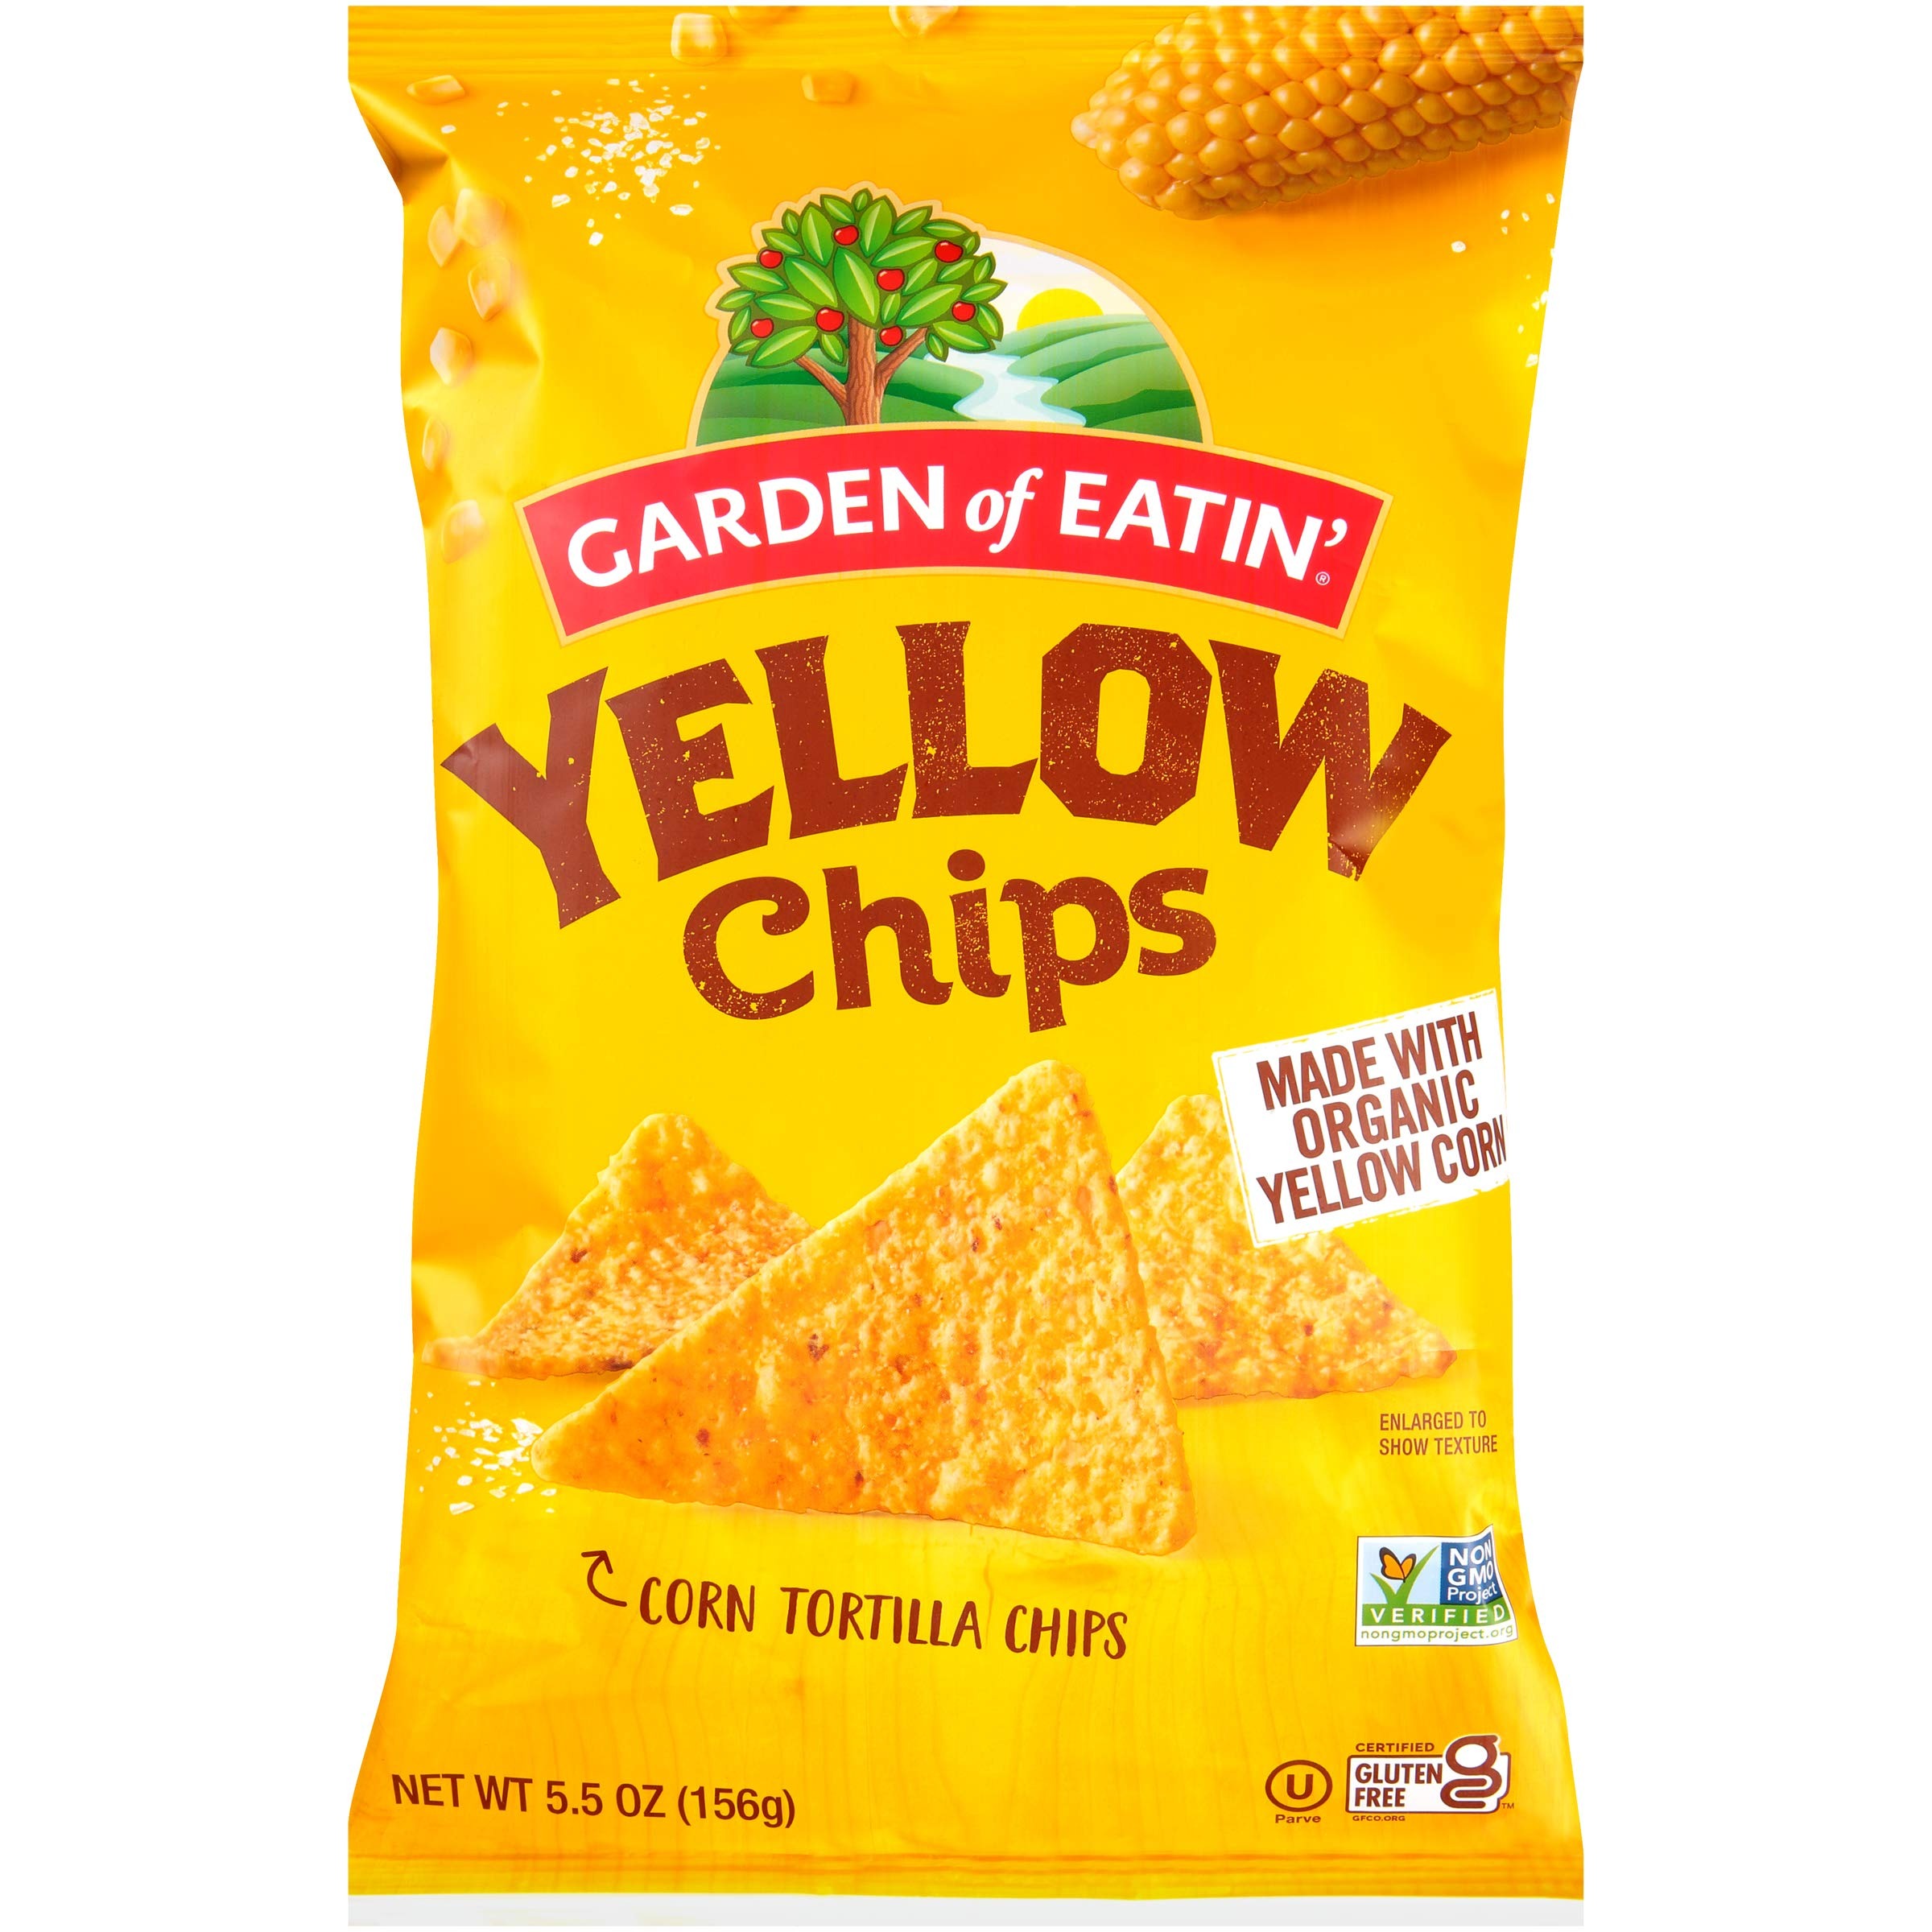
Item Name: Garden of Eatin' Tortilla Chips Yellow Corn Sea Salt, 5.5 Oz
Bullet Point: Made with organic corn
Value: 5.5
Unit: Ounce

Price: 59.07